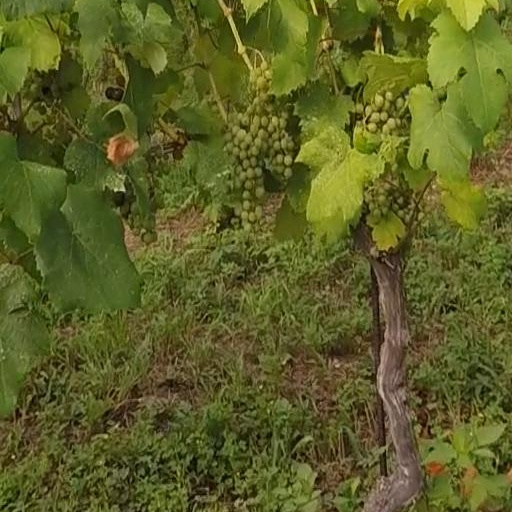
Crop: grape